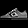
Label: Sneaker